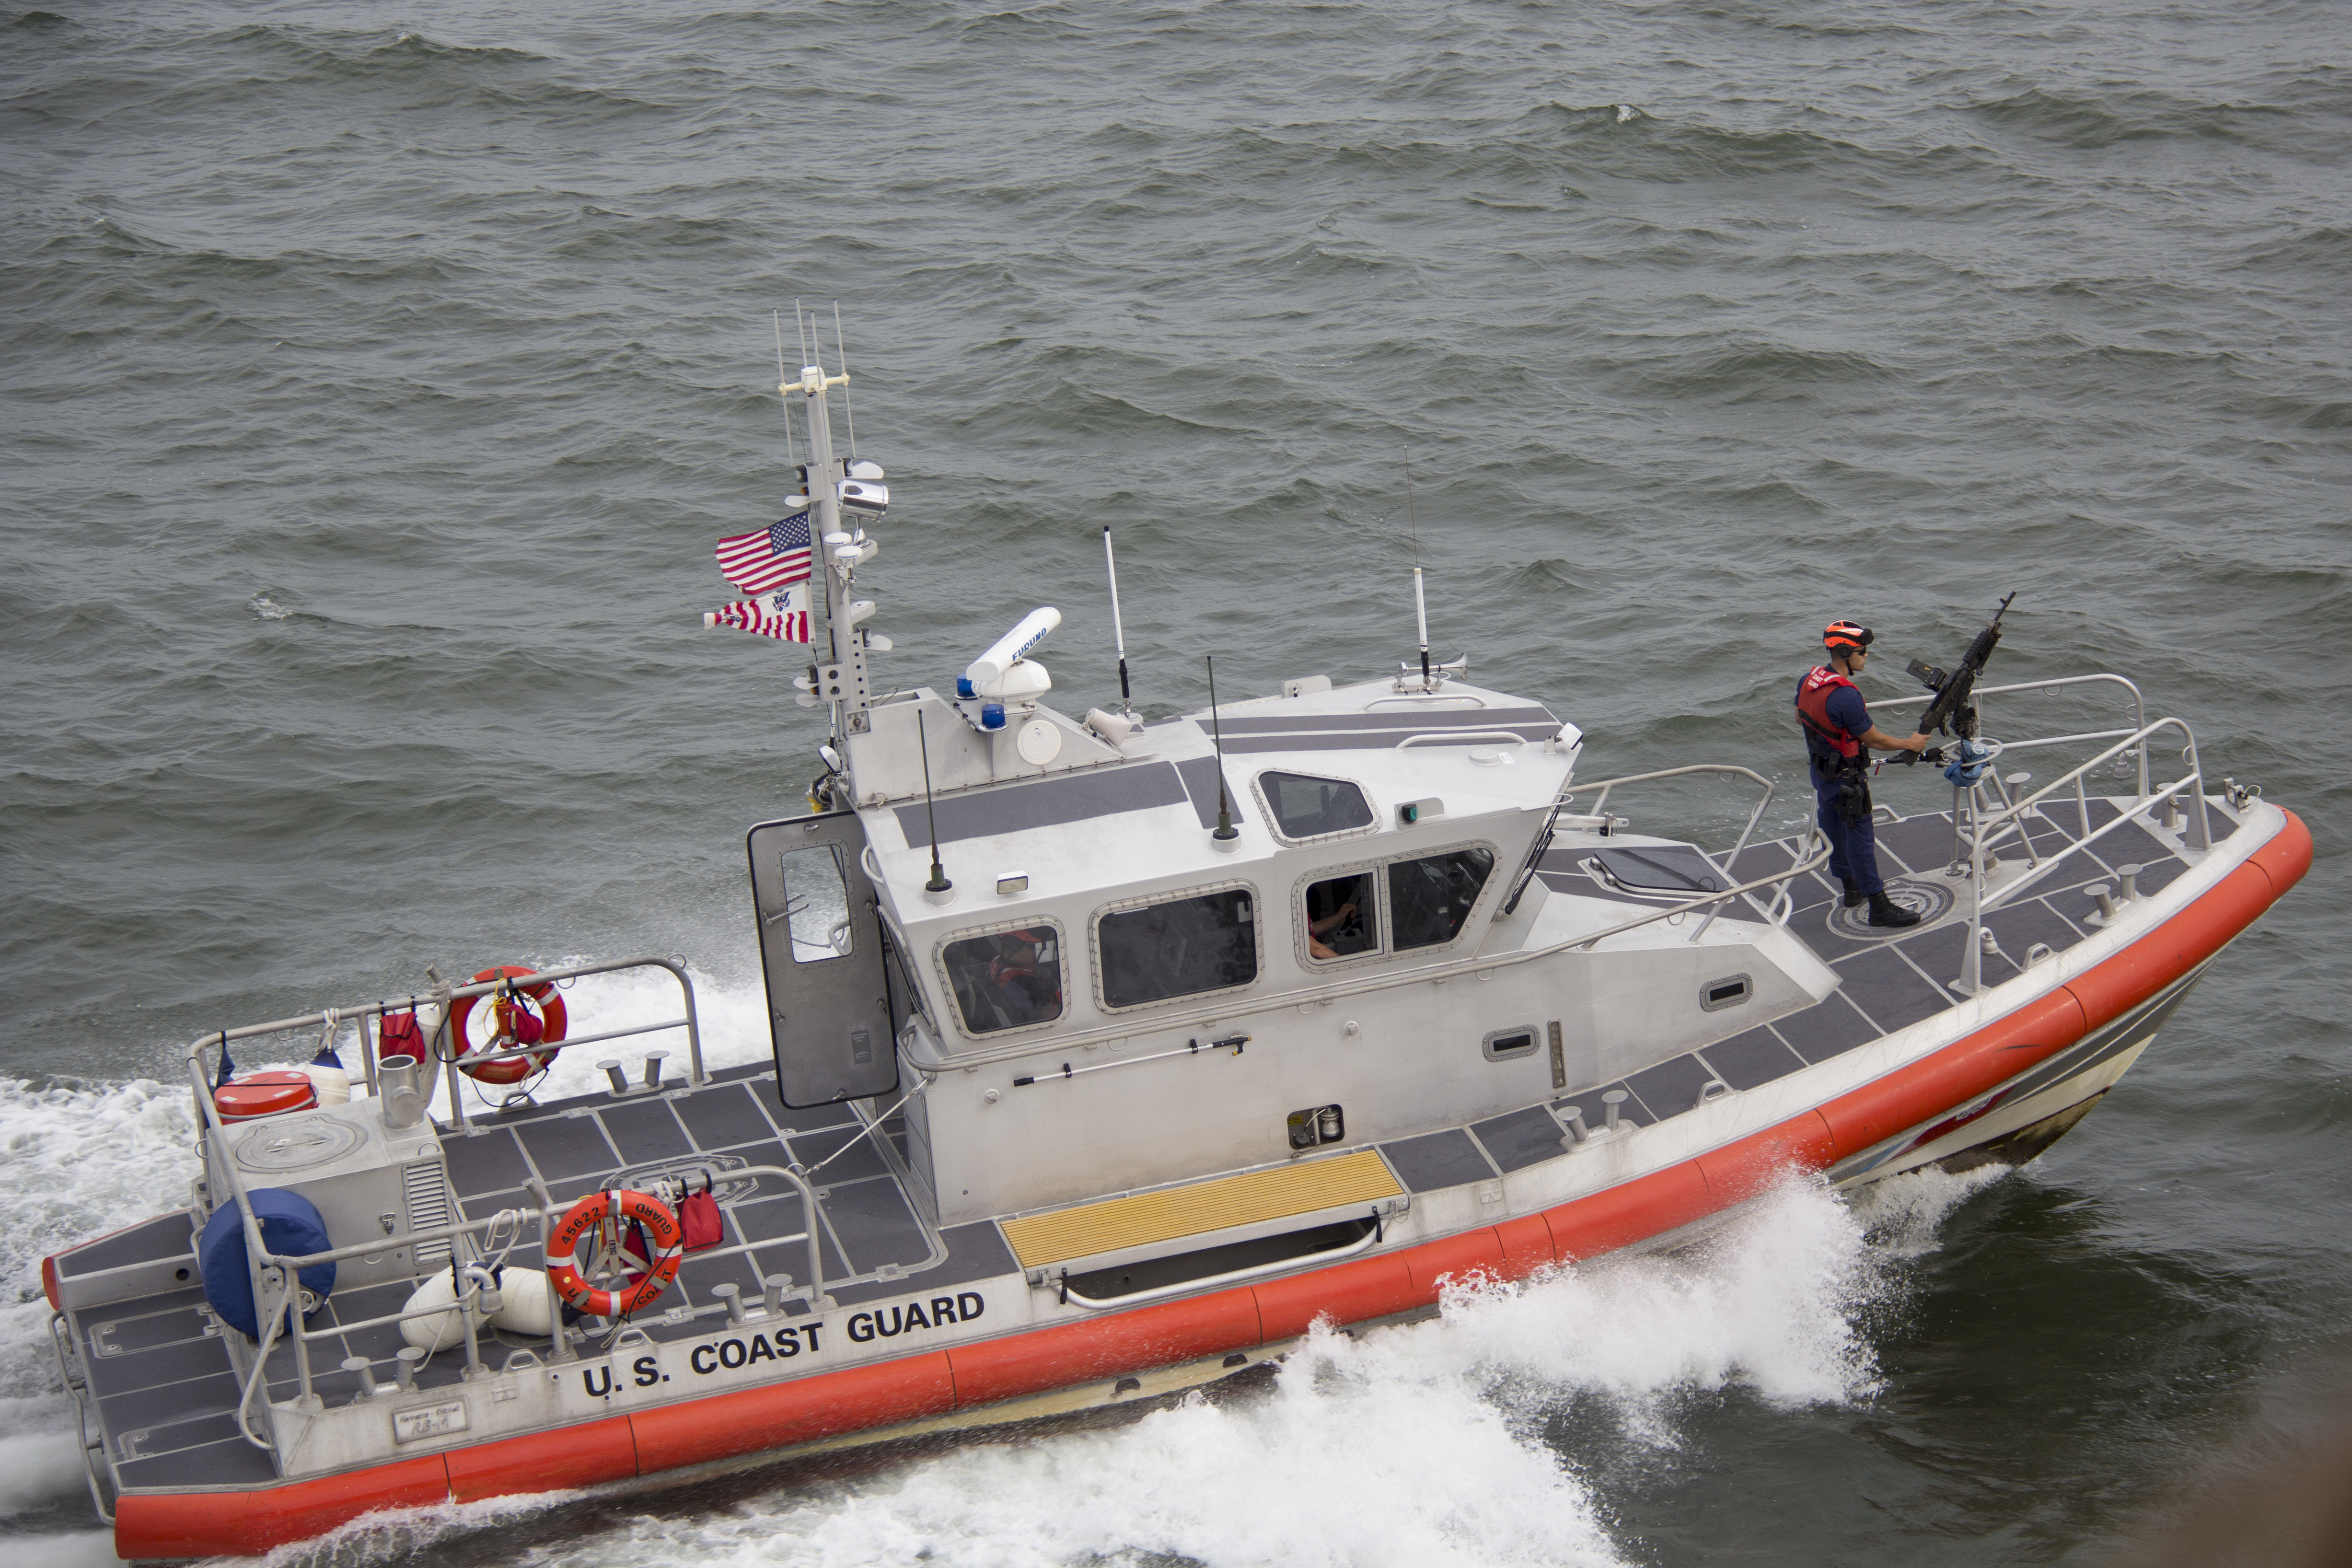
sea, water, ocean, boat, ship, vehicle, motorboat, motor boat, tugboat, watercraft, fishing vessel, coast guard, pilot boat, inflatable boat, fishing trawler, patrol boat, research vessel, rigid hulled inflatable boat, anchor handling tug supply vessel, platform supply vessel, fast attack craft